Ivan Santini

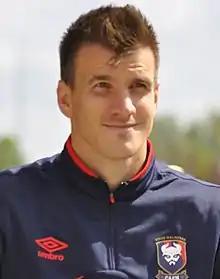
Santini with Caen in 2016

Ivan Santini (born 21 May 1989) is a Croatian professional footballer who plays as a forward for croatia club Šibenik.